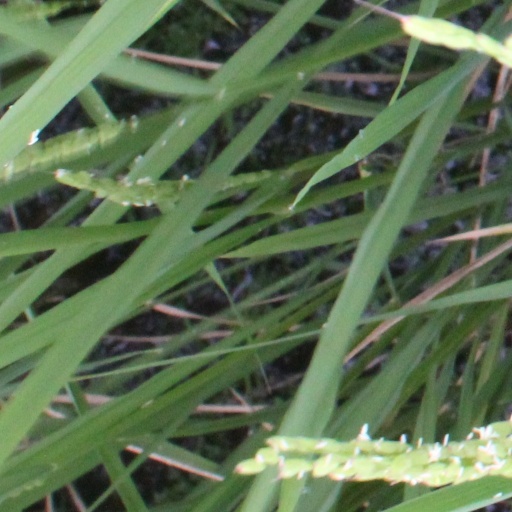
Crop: rice